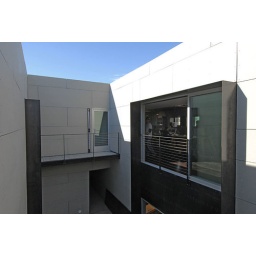
this is an office in downtown phoenix we designed for kitchen sink studio - great clients.